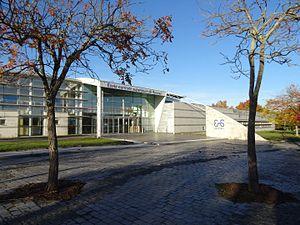
École Normale Supérieure de Rennes
Une école normale supérieure est, en France, un établissement d'enseignement supérieur public assurant la formation de chercheurs et d'enseignants dans les disciplines littéraires, scientifiques et technologiques. Les écoles normales supérieures appartiennent aux grandes écoles les plus sélectives et sont placées sous la tutelle du ministère de l'Enseignement supérieur et de la Recherche.
L’École normale supérieure de Rennes, aussi appelée ENS Rennes, est une grande école scientifique française faisant partie du réseau des écoles normales supérieures. À ce titre, sa mission est de préparer des élèves « se destinant à la recherche scientifique fondamentale ou appliquée, à l’enseignement universitaire et dans les classes préparatoires aux grandes écoles ainsi qu’à l’enseignement secondaire et, plus généralement, au service des administrations de l’État et des collectivités territoriales, de leurs établissements publics ou des entreprises ».
Le campus de Ker Lann est un campus se situant à une dizaine de kilomètres au sud-ouest de Rennes, sur la commune de Bruz. C’est un campus mixte sur lequel cohabitent entreprises, écoles publiques et privées et centres de formation. En breton, Ker Lann signifie littéralement Lieu ou village de la Lande.